Edward Condon

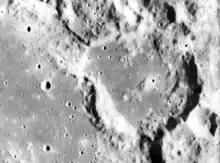
Condon crater from Lunar Orbiter 1 ("NASA/L&PI image")

Years later, Carl Sagan reported how Condon described one encounter with a loyalty review board. A board member stated his concern: "Dr. Condon, it says here that you have been at the forefront of a revolutionary movement in physics called ... quantum mechanics. It strikes this hearing that if you could be at the forefront of one revolutionary movement ... you could be at the forefront of another". Condon said he replied: "I believe in Archimedes' Principle, formulated in the third century B.C. I believe in Kepler's laws of planetary motion, discovered in the seventeenth century. I believe in Newton's laws ..." and continued with a catalog of scientists from earlier centuries, including the Bernoulli, Fourier, Ampère, Boltzmann, and Maxwell. He once said privately: "I join every organization that seems to have noble goals. I don't ask whether it contains Communists."